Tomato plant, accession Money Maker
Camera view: tilt-top (135 deg); turntable rotation: 300 degrees
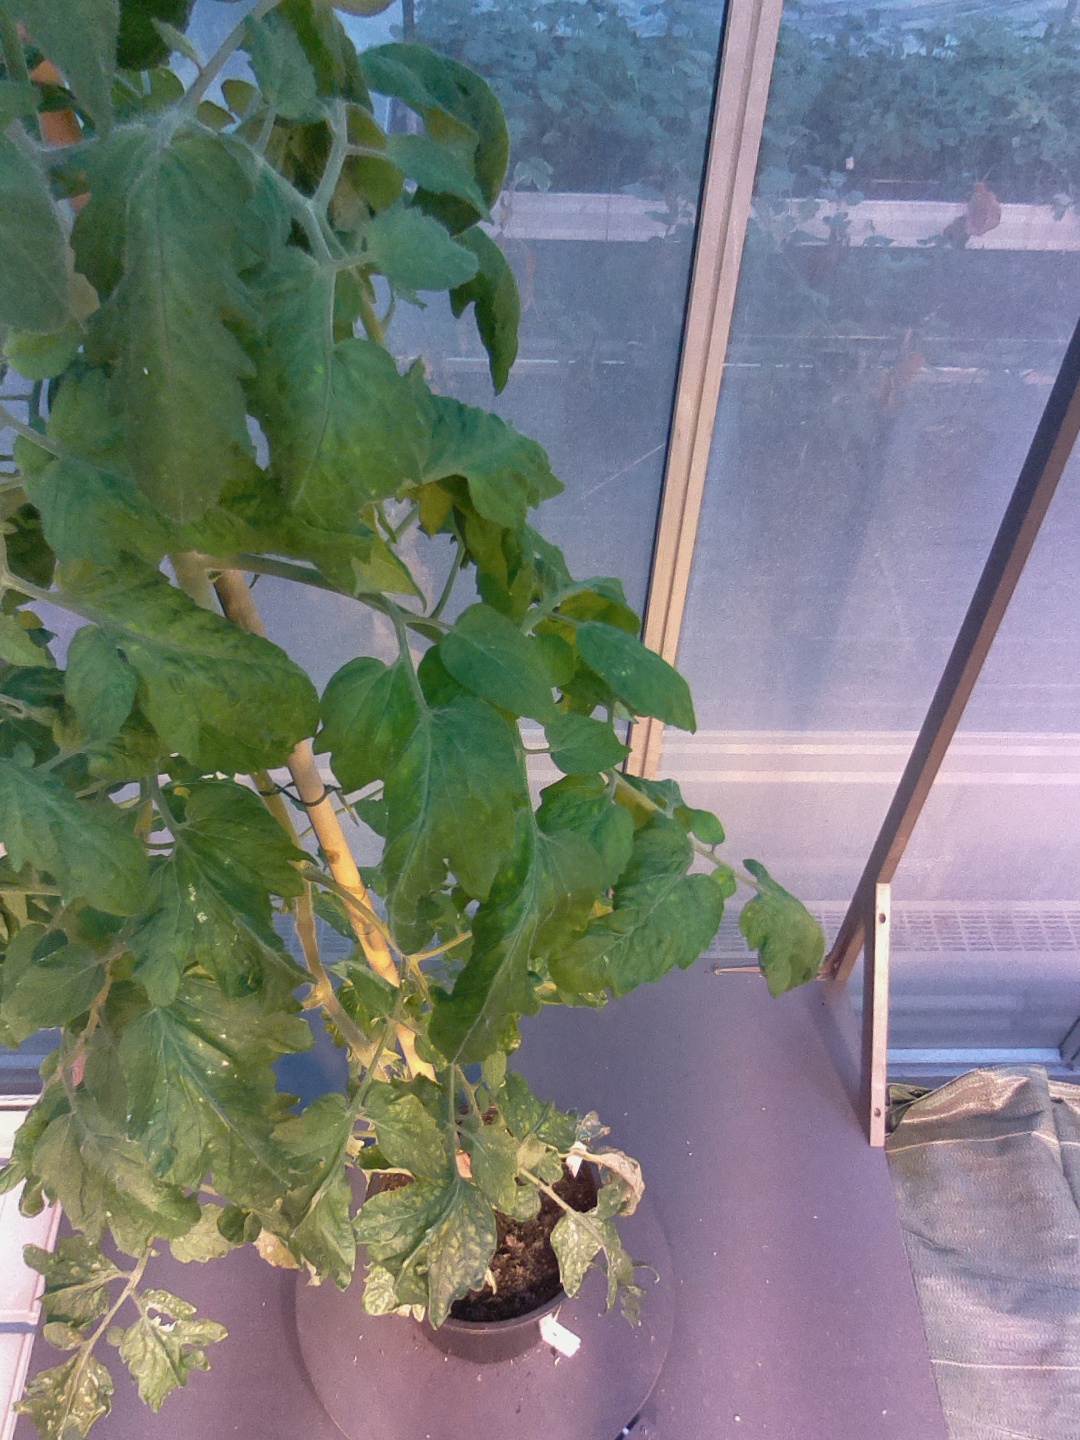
BBCH growth stage 67: Full flowering, 70%-80% of flowers open, more petals falling